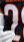
Number: 2